Ixtenco

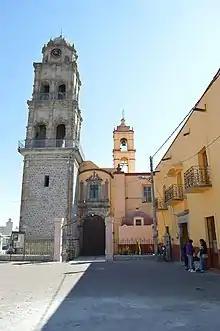
Parish of San Juan Baustista

The town of San Juan Ixtenco has a population of over 5,600 inhabitants. It is centered on a main plaza, which contains the old well, today covered over with a kiosk-like structure.